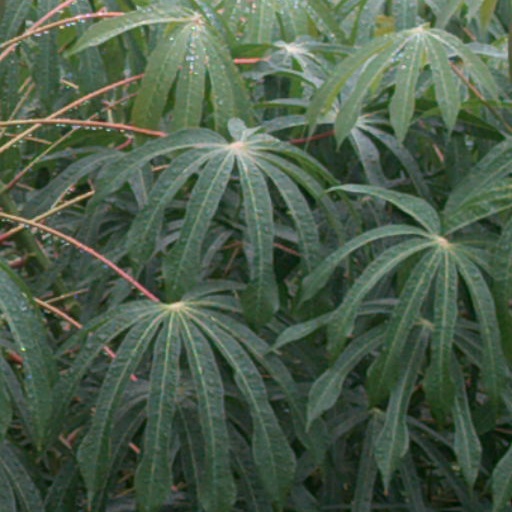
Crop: cassava